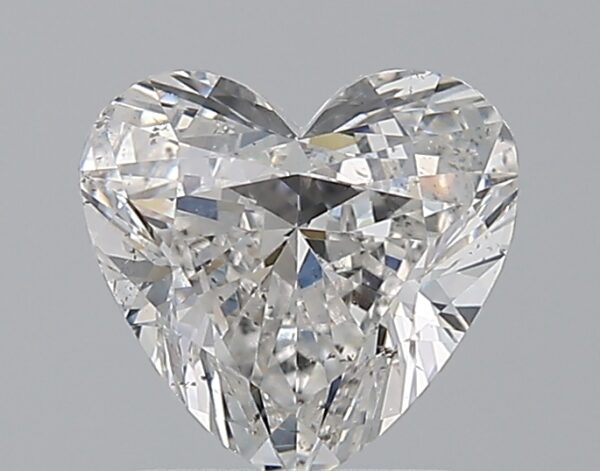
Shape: heart
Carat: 1.5
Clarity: SI1
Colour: F
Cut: GD
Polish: EX
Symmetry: VG
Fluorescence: M
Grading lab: GIA
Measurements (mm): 7.16 x 7.63 x 4.29